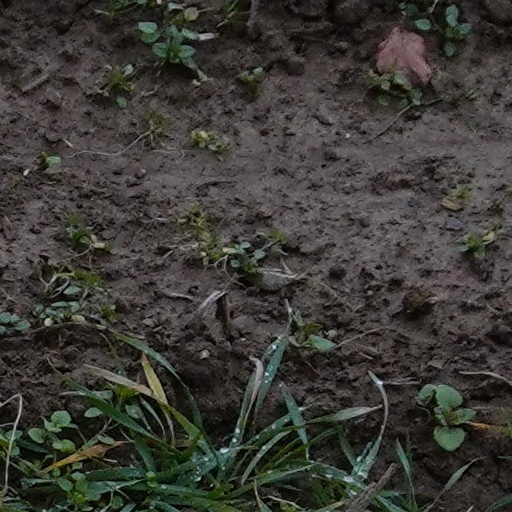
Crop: wheat